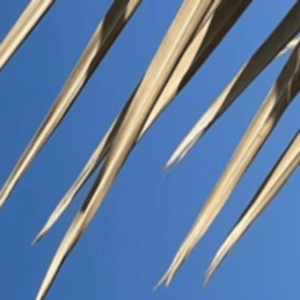
Label: Manganese Deficiency